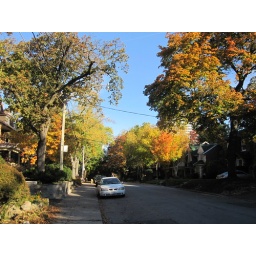
Our road in autumnal dress